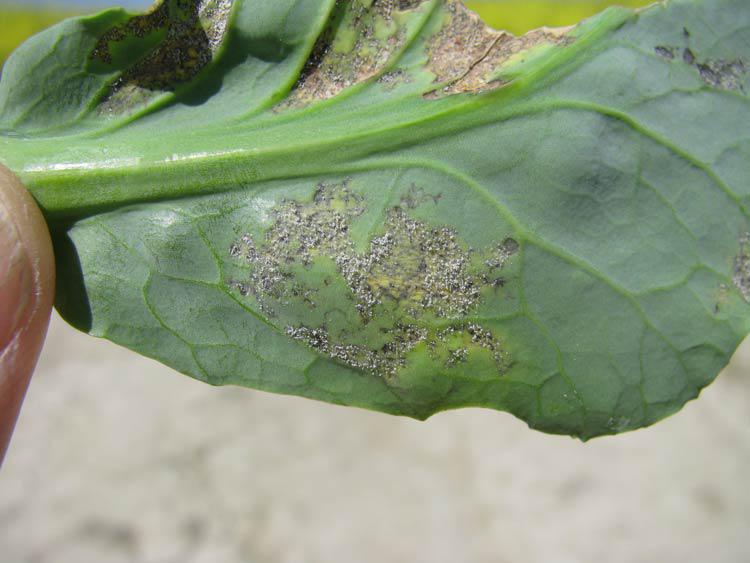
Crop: unknown
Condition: cabbage_cabbage_downy_mildew